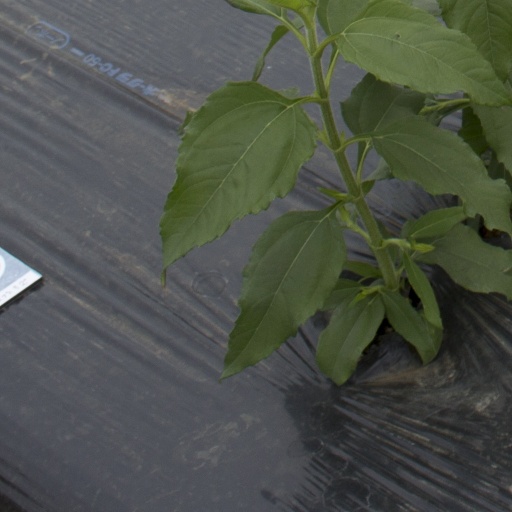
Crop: Jerusalem artichoke